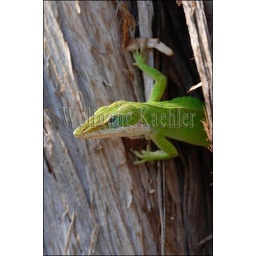
Usa, texas, hill country near hunt, green anole on tree